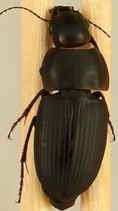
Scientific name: Anisodactylus ovularis
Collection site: Blandy Experimental Farm Site (BLAN), plot BLAN_003